Tadeusz Rakoczy

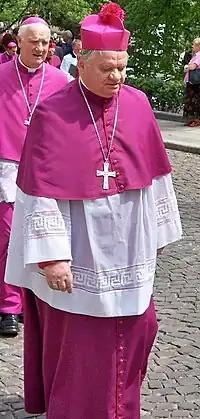
Tadeusz Rakoczy in June 2009

Tadeusz Rakoczy (born 30 March 1938 in Gilowice) is a Polish Roman Catholic bishop.